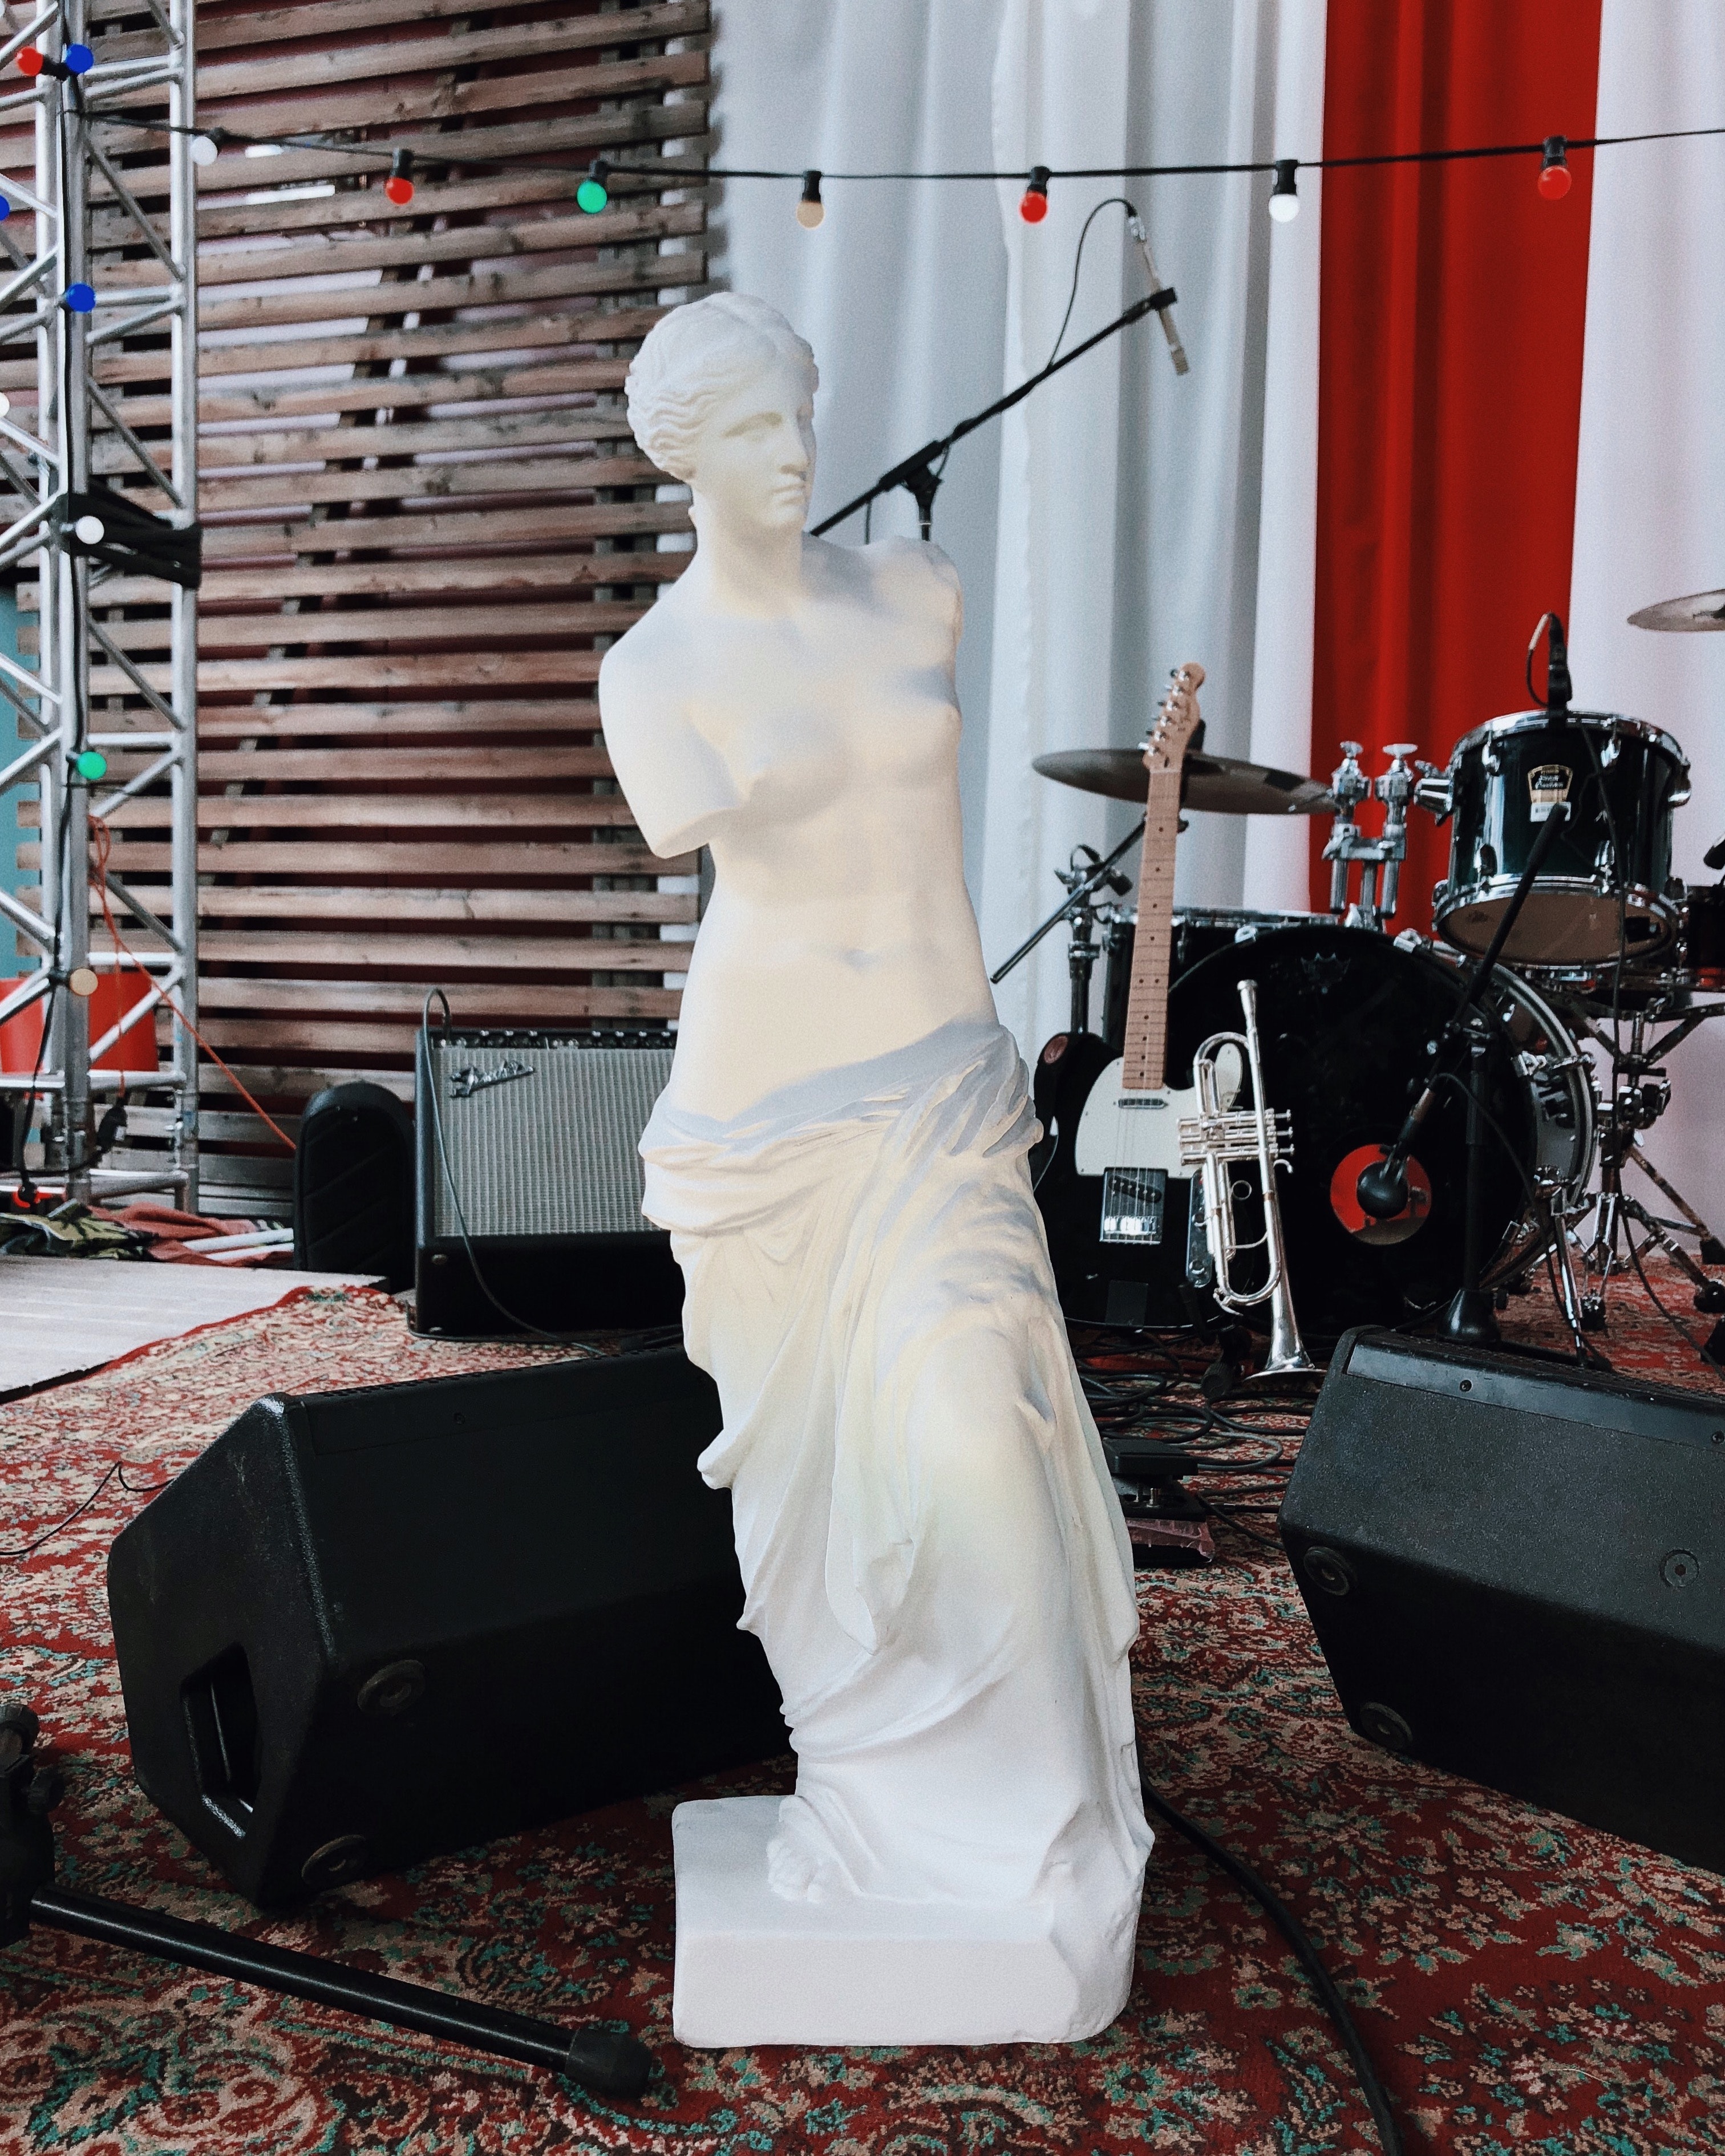
sculpture, statue